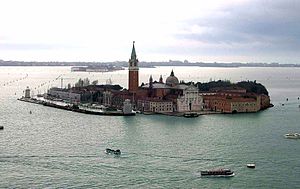
Republikken Venedigs økonomiske historie / Venedig som verdenshandelsmagt (13. til 15. århundrede) / Reguleringen af indtægter og udgifter / Andre indtægtskilder, udenlandsk kapital
Klosterøen San Giorgio Maggiore, i dag sæde for Cini-stiftelsen, der er et af de vigtigste forskningsinstitutter indenfor Venedigs kultur og historie. (Foto fra 2003)
Republikken Venedigs økonomiske historie har især været forbundet med handel. Gennem skiftende tider har Venedig haft handel som en afgørende forudsætning for sin trivsel, til dels suppleret med fremstillings- og forædlingsvirksomhed.